Diana Gibson

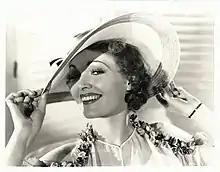

The daughter of Mr. and Mrs. M. E. LaBie, Gibson was born Rosemary LaBie in Chicago, Illinois. Her name was changed when she signed a contract with Universal in 1935. She arrived in Los Angeles as a result of winning a beauty contest sponsored by the Balaban and Katz theater corporation. She was a night club dancer before she started her film career in 1935 with a role in "His Night Out", starring Edward Everett Horton and Irene Hervey. She appeared in nine film roles in 1936, four of which were uncredited. She starred opposite John Wayne in the 1937 film "Adventure's End", which would be her best known role. That year she appeared in six films, in five credited roles.